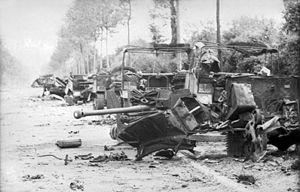
L'opération Perch est une offensive britannique de la Seconde Guerre mondiale menée du 7 au 14 juin 1944, au cours de la bataille de Normandie. L'opération a pour but d'encercler et de prendre la ville occupée de Caen, un des objectifs majeurs des Alliés durant les premières étapes de l'invasion du Nord-Ouest de l'Europe. Une résistance allemande féroce combinée à des erreurs du commandement britannique font échouer l'opération avant que ses objectifs ne soient atteints.
La bataille de Villers-Bocage est une confrontation entre les troupes britanniques et allemandes en Normandie pendant la Seconde Guerre mondiale.